Dacia Maraini

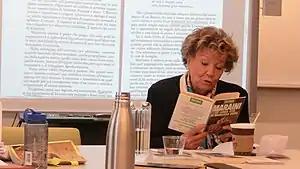
Dacia Maraini's reading at the University of Connecticut, on March 11, 2019. Maraini travelled extensively in New England, lecturing at local Colleges and Universities.

Furthermore, the interview focuses on Maraini's meaning of being a writer and a critic. For instance, her book, "La Seduzione dell'altrove", is very significant because it outlines her feelings towards her work. According to her, writing and travelling are both forms of illness and therapy. They are an illness because they are stressful and tiring but a therapy because they give her an opportunity to "look from afar and perhaps see things better".